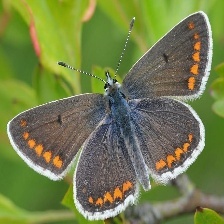
Species: BROWN ARGUS
Butterfly family (ImageNet category): lycaenid_butterfly